Pieter Rudolph Kleijn

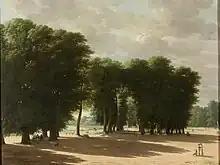
"The Entrance to the Parc de Saint-Cloud, Paris", 1809

Kleijn was born in Hooge Zwaluwe as one of seven children of the mayor, lawyer and poet Johannes Petrus Kleyn and the poet Antoinette Ockerse. The poet Adelaide Geertruid Kleyn was his sister. He was trained by the brothers Abraham and Jacob van Strij in Dordrecht.